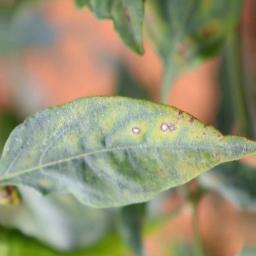
Label: cercospora